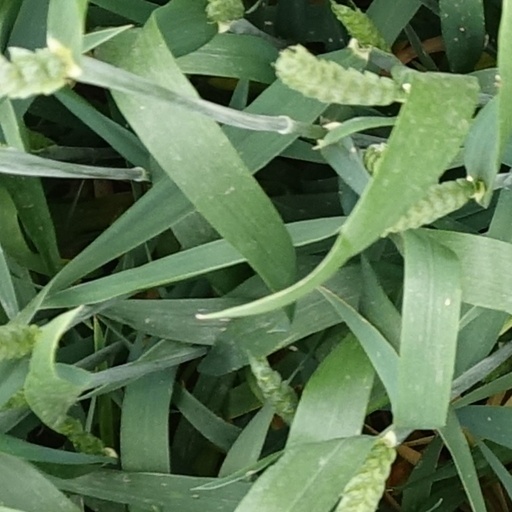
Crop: wheat